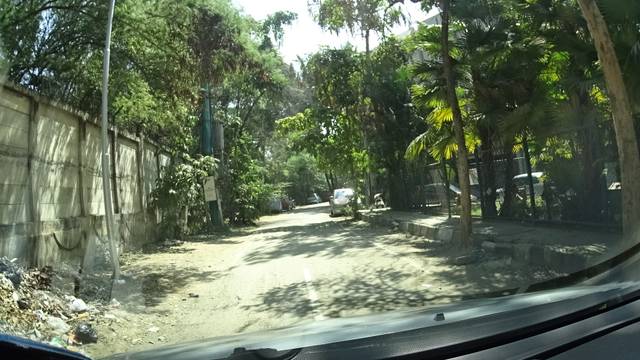
Region: India
Coordinates: 12.966, 77.646